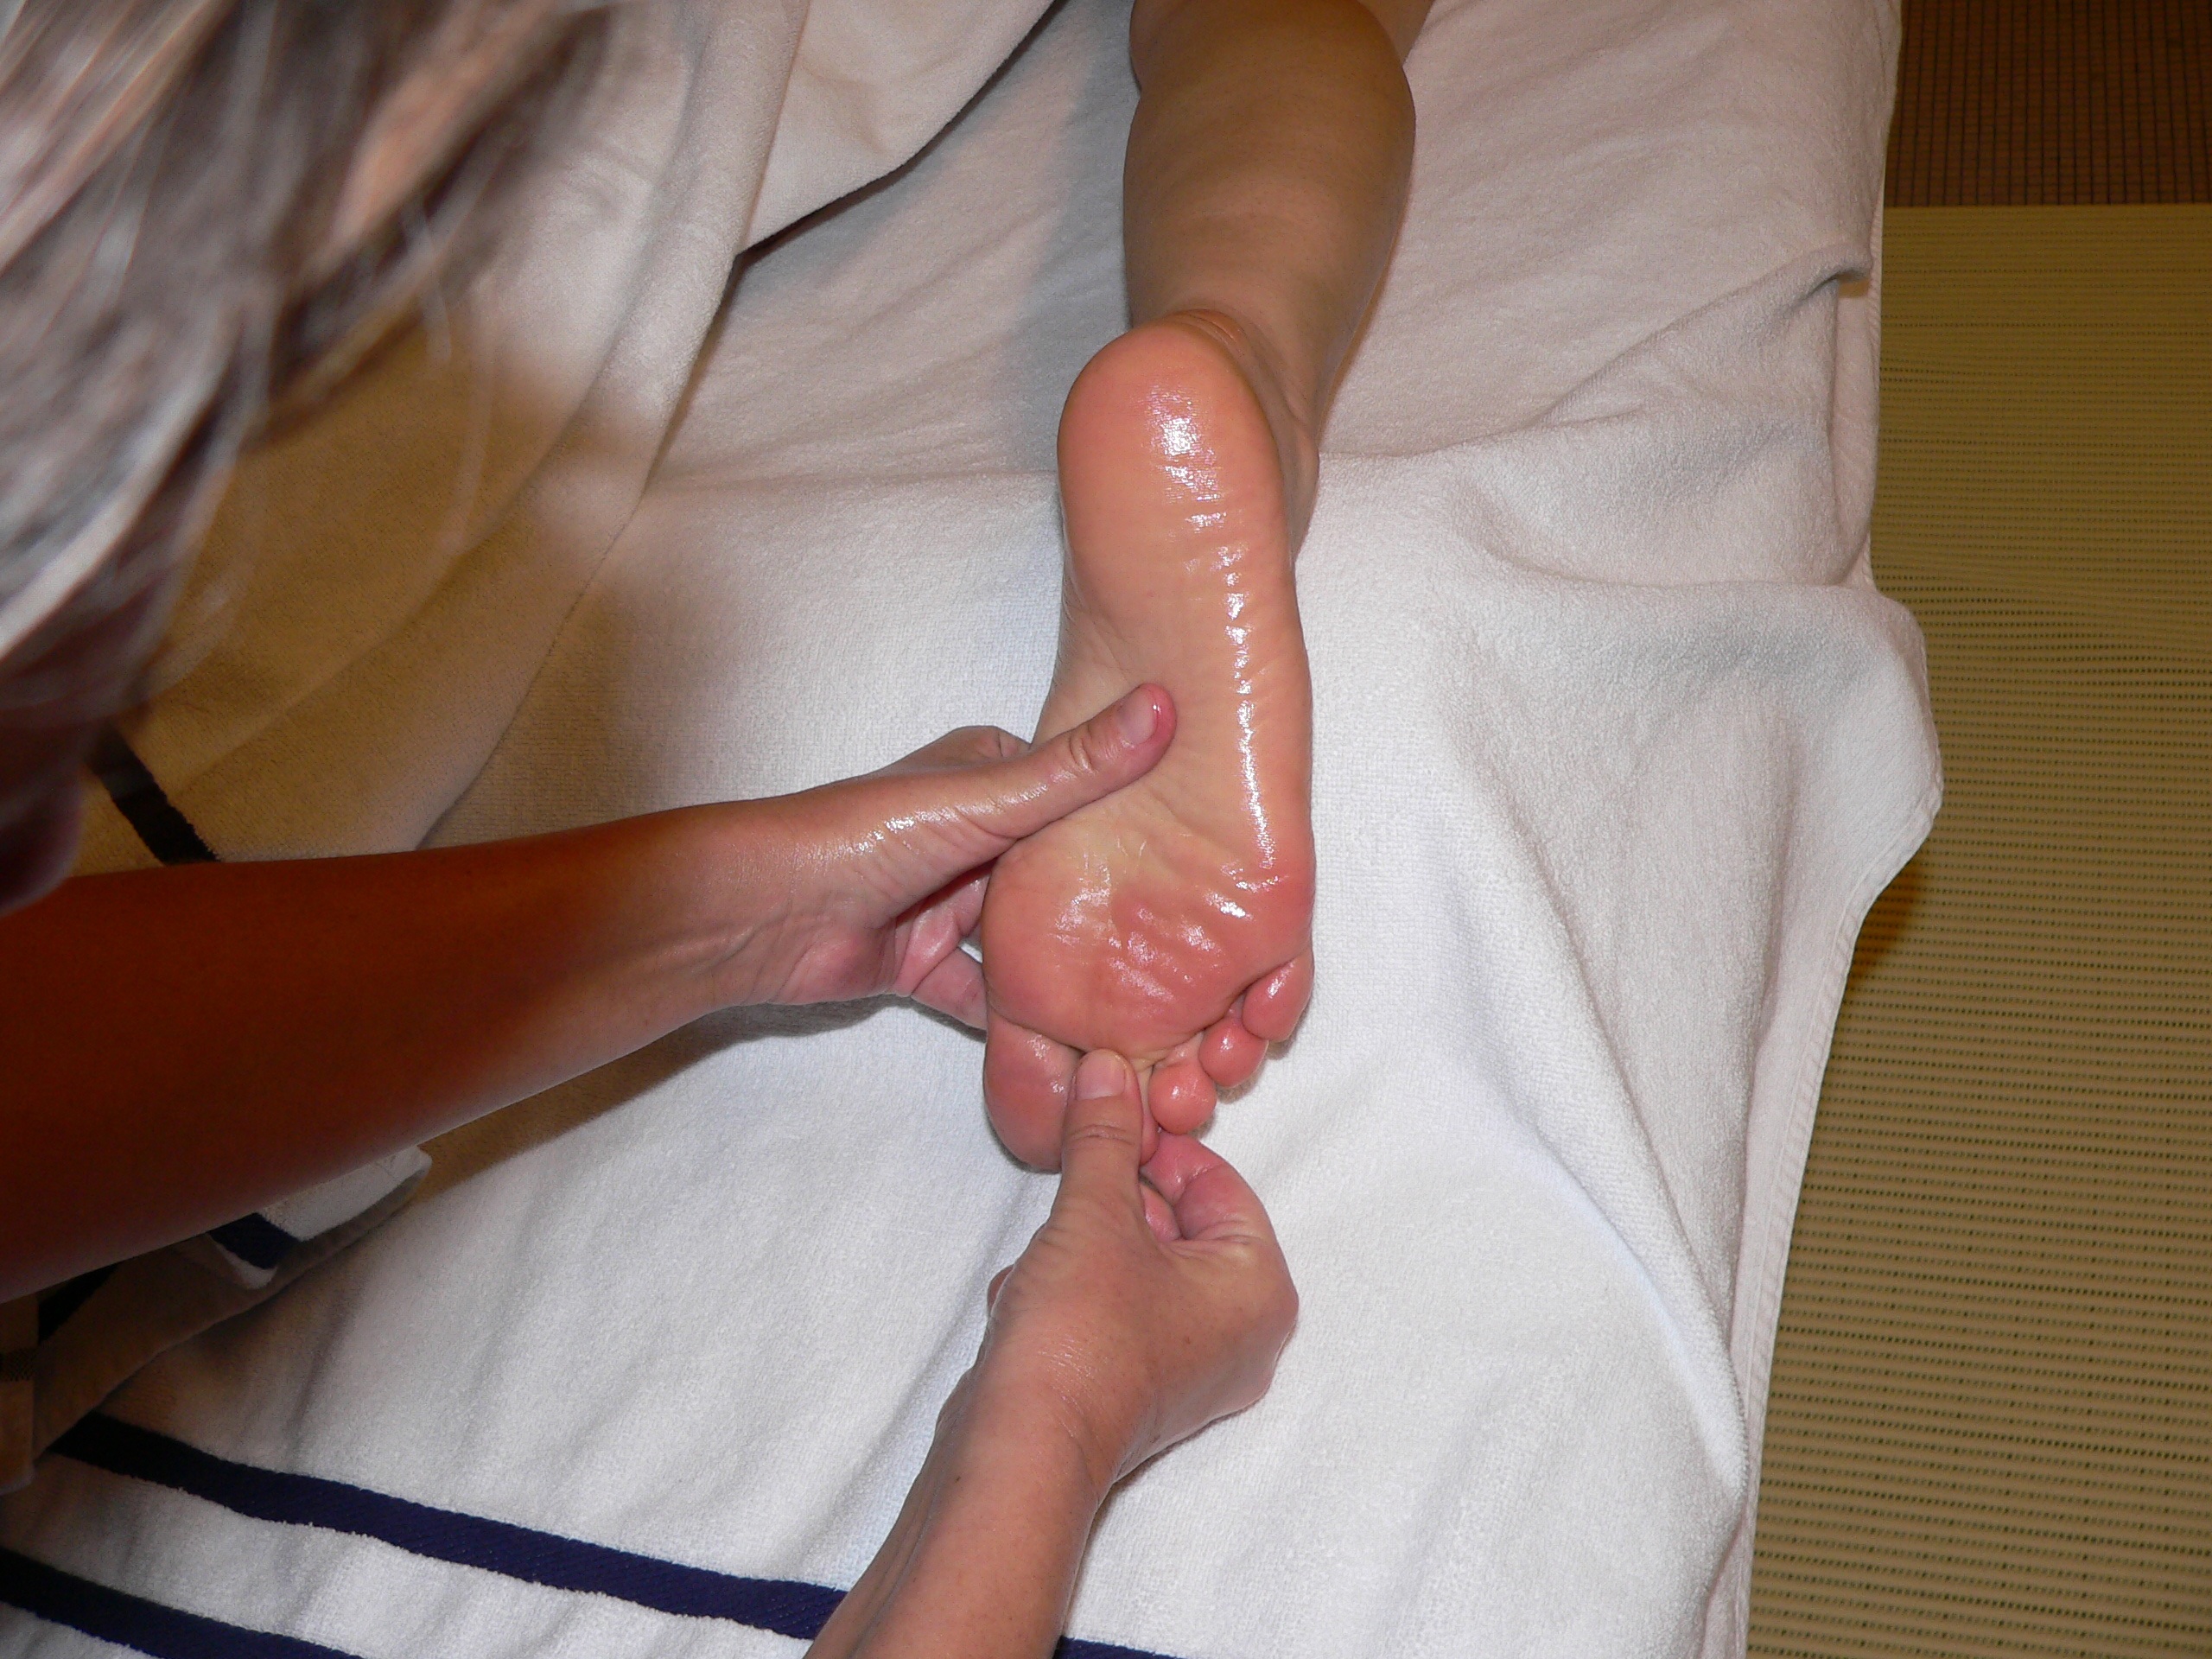
hand, leg, finger, foot, child, arm, muscle, mouth, human body, infant, head, skin, organ, massage, abdomen, sense, foot reflexology, reflex zone massage